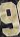
Number: 9